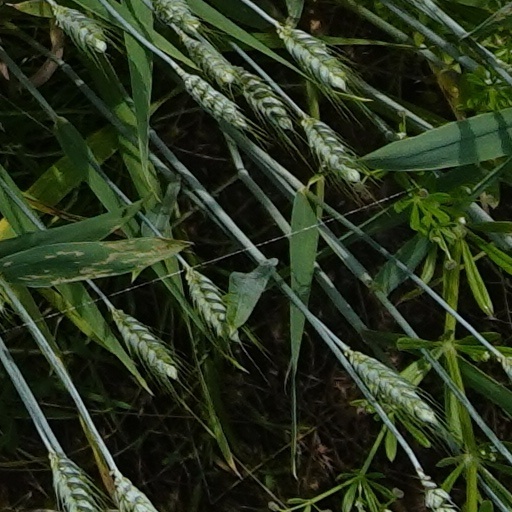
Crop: wheat